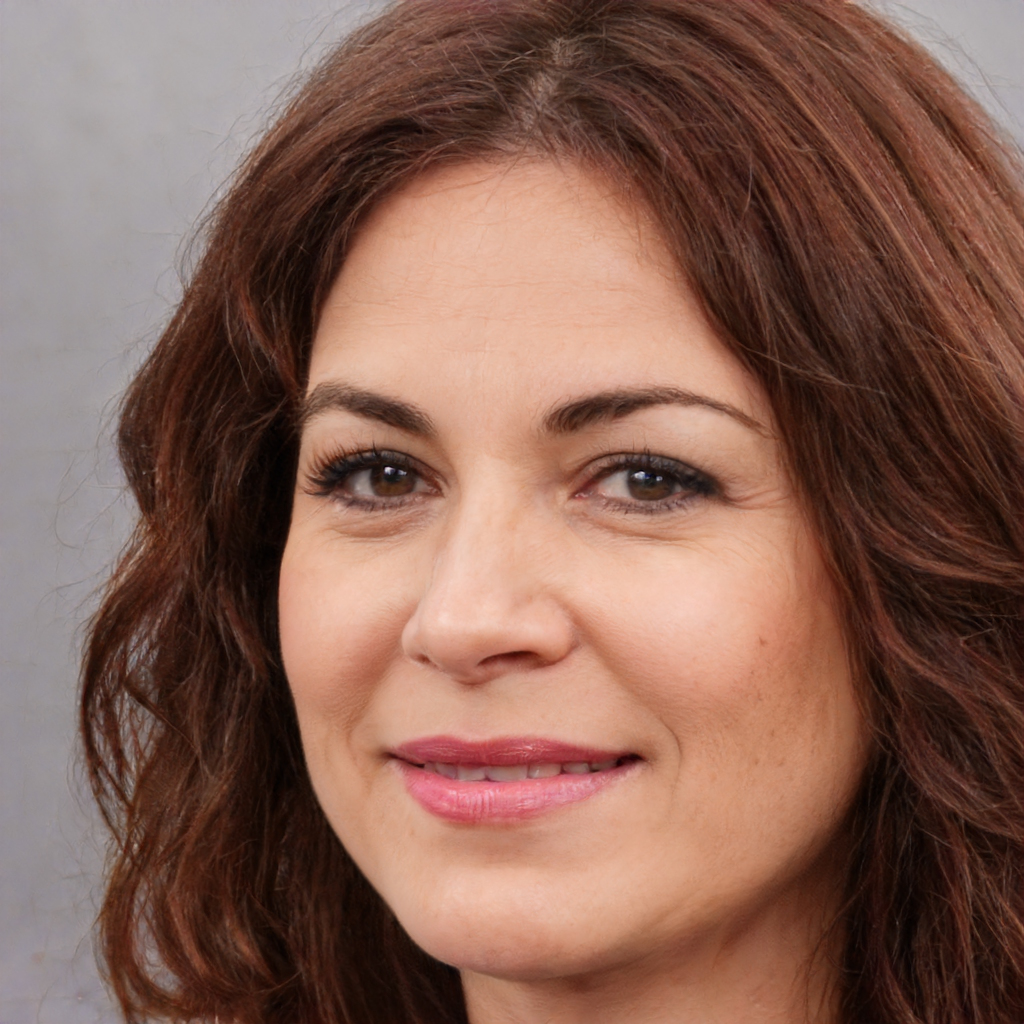
Label: Colored